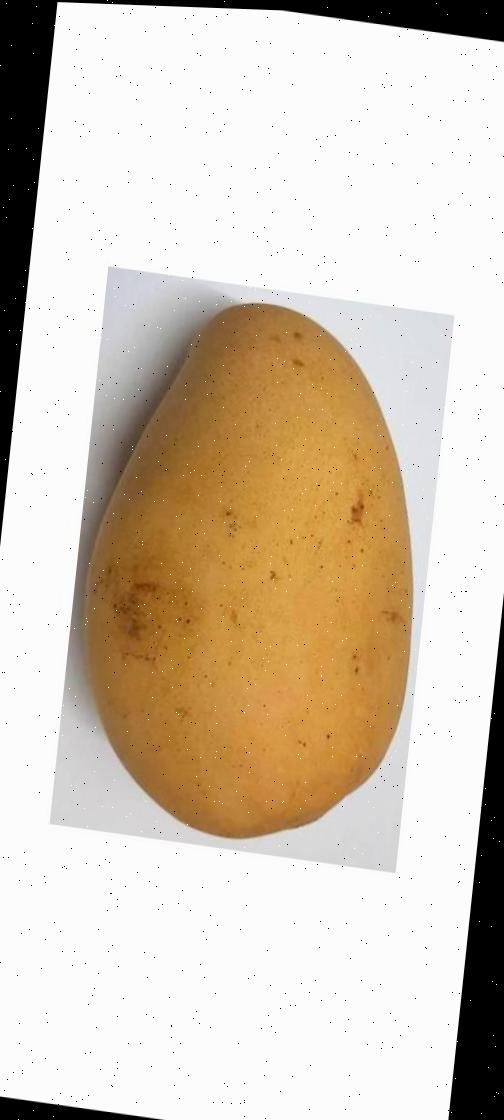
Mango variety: Katimon